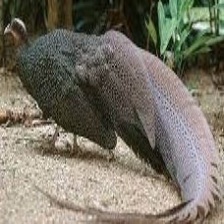
Species: GREAT ARGUS
Scientific name: ARGUSIANUS ARGU